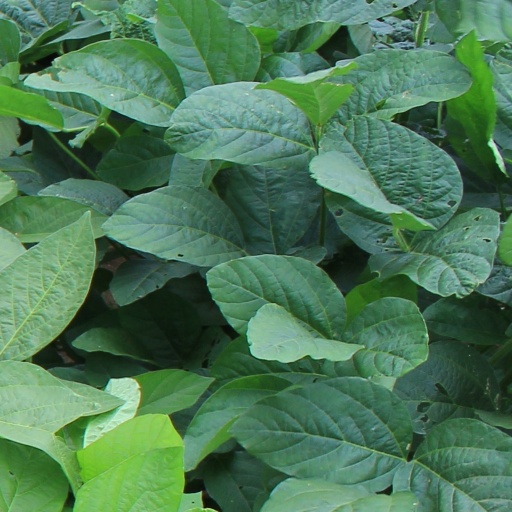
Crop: soybean